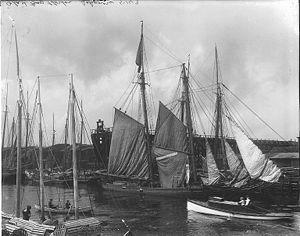
Photographie, Goélettes, port de Glace Bay, Cap-Breton, N.-É., vers 1914,Wm. Notman &amp
Glace Bay est une localité située au nord-est de la Nouvelle-Écosse.